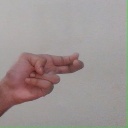
अक्षर: ह